Changlimithang Stadium

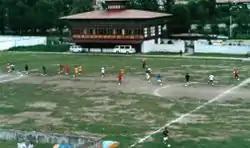
The stadium as set of 2002 documentary The Other Final

The stadium was completely refurbished and reopened in 2008 for the dual celebration of the coronation of the fifth Druk Gyalpo Jigme Khesar Namgyel Wangchuck and the centenary of the establishment of the House of Wangchuck and the reunification of the country. Redevelopment plans were drawn up by the Ministry of Works and Human Settlement in conjunction with the National Steering Committee for the Coronation Celebrations. The old stand which consisted of 6 rows of seating with a capacity of around 10,000 was completely demolished to be replaced with a stand consisting of 21 rows of seating. This stand would provide substantial seating not just around the area of the football pitch, but also down alongside the archery range. In order to complete this construction, the squash and basketball courts were demolished, although the increased size of the stand allowed for the creation of areas for table tennis and shooting as well as facilities for bathing and changing underneath the seating area. In addition to changes to the sporting venues within the facility, the Olympic association were provided with new offices, the royal pavilion was expanded to increase guest capacity and the banqueting hall was renovated. Two new parks were also created on the land surrounding the facility: one between the car park and the river and another nearer the archery range were laid out at a cost of Nu 2,000,000. These renovations took two years and cost a total of Nu 230,000,000. The newly refurbished stadium was opened by Prince Jigyel Ugyen Wangchuck.